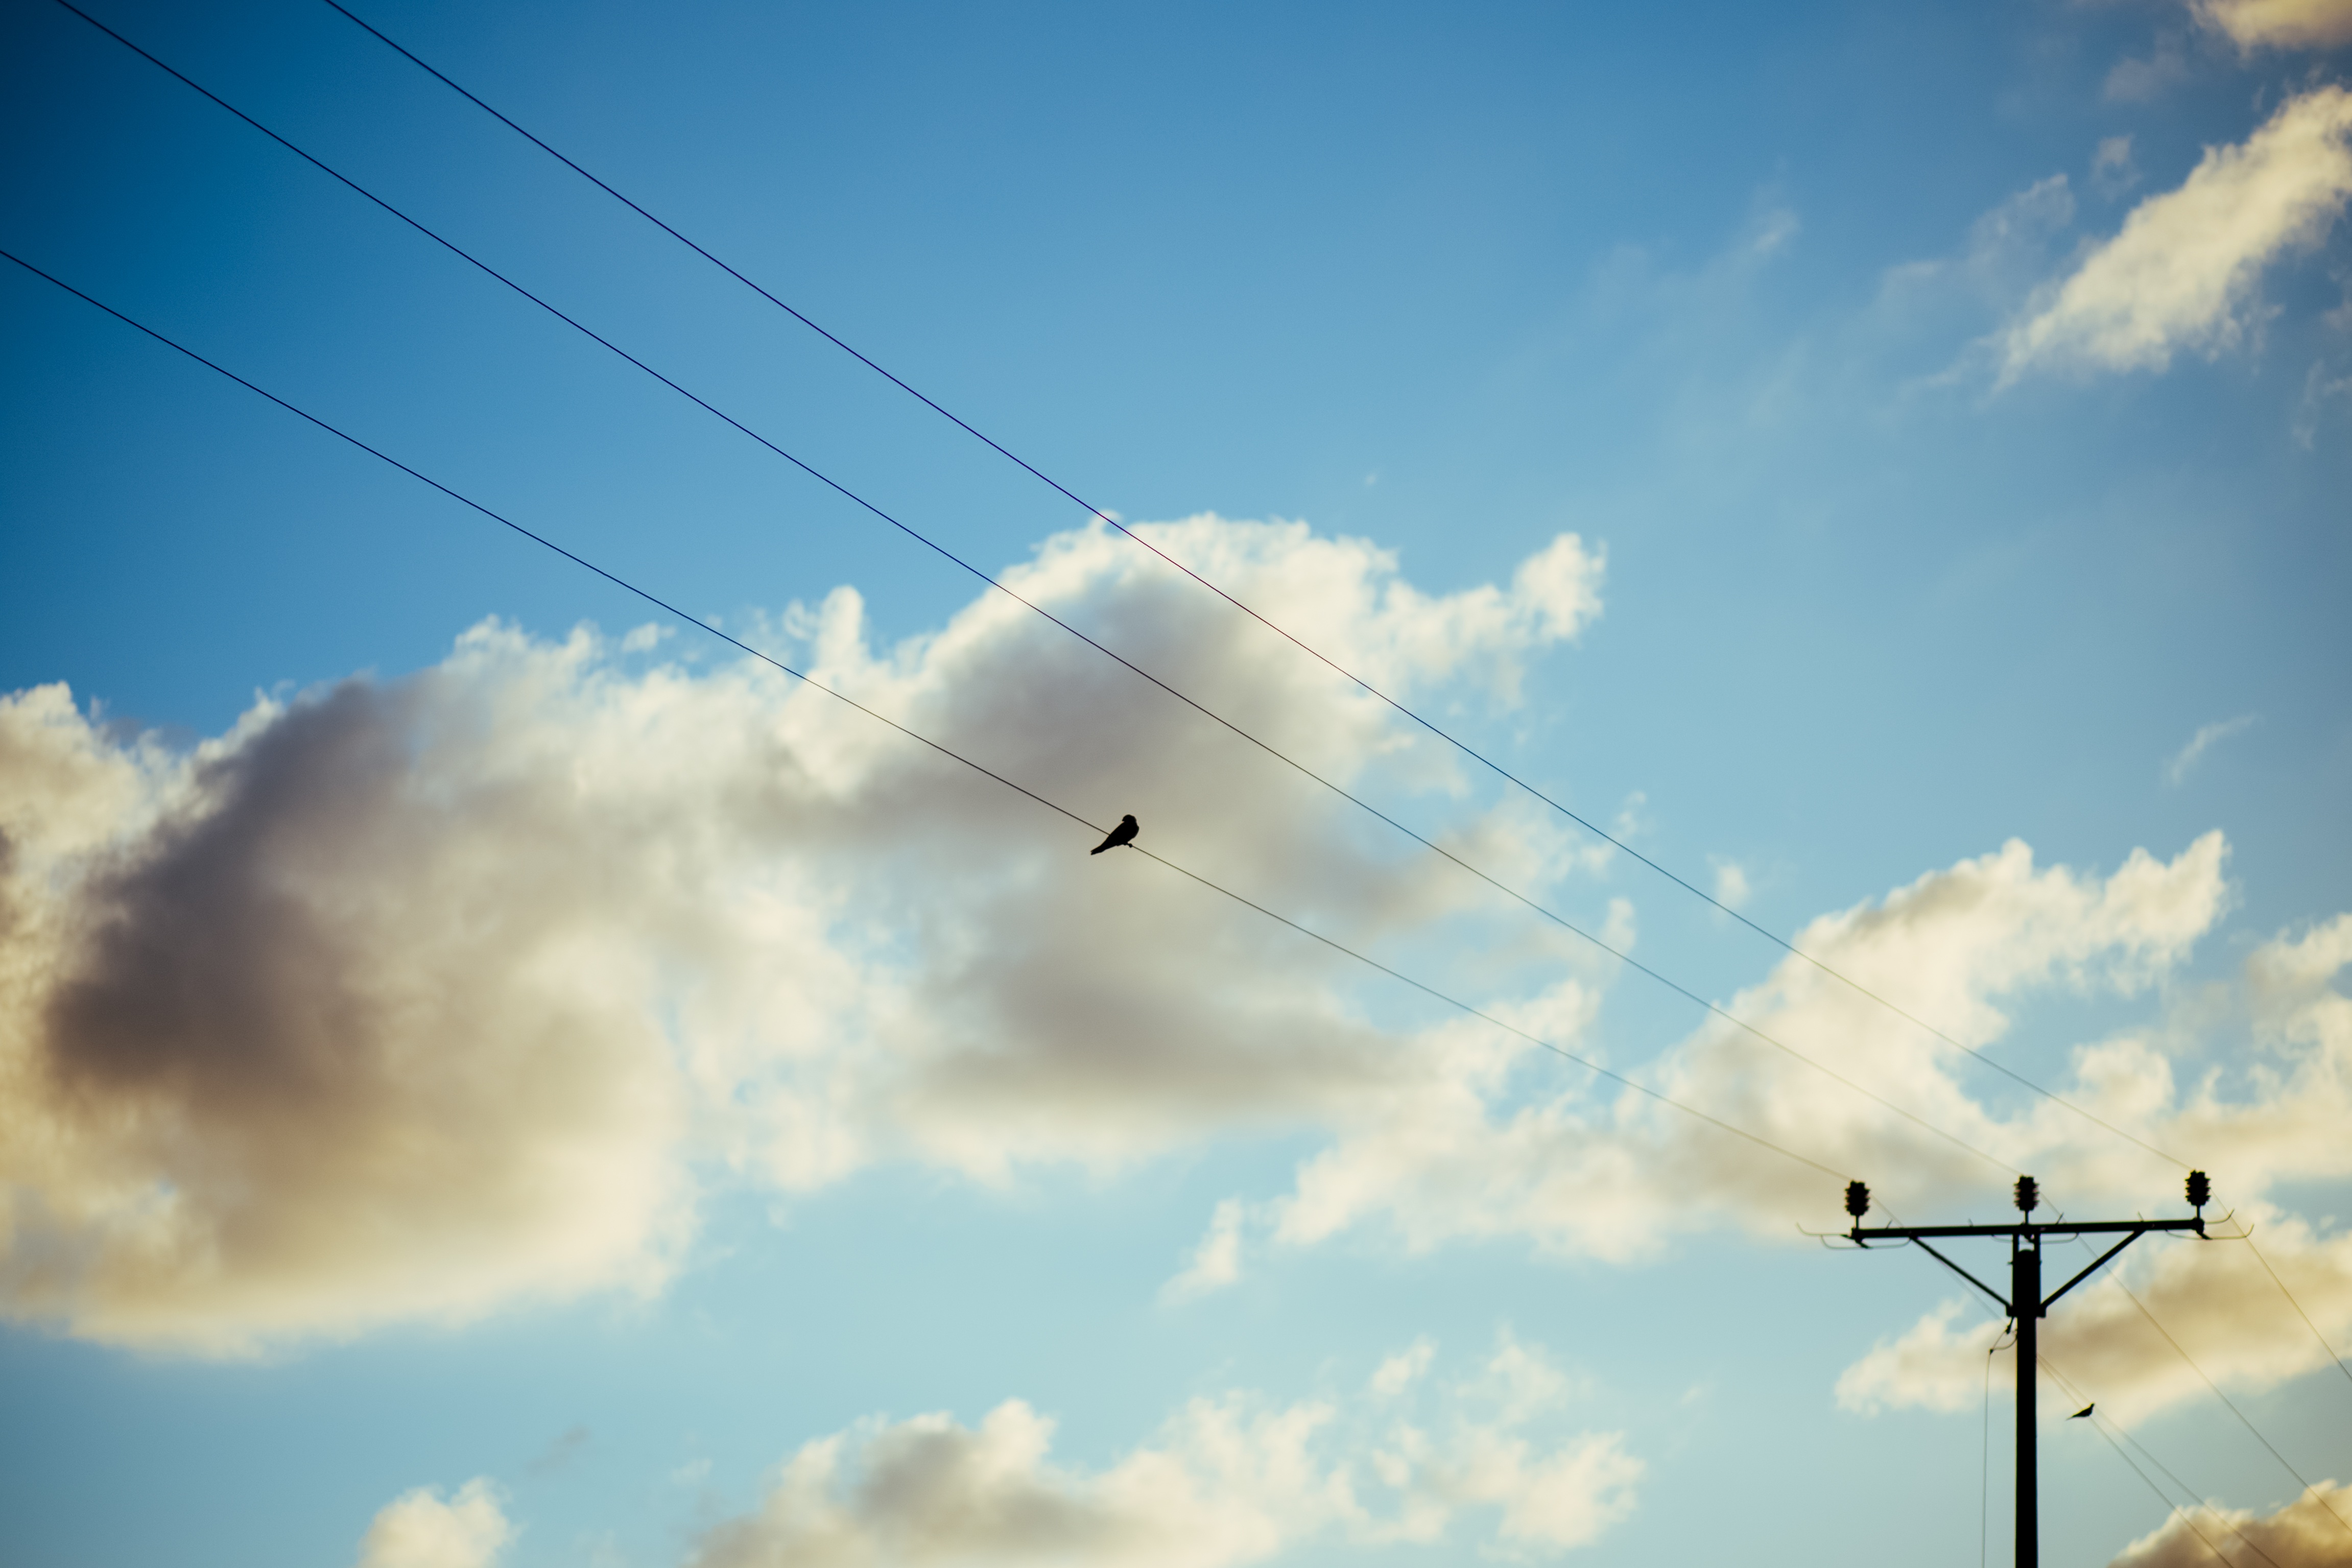
cloud, sky, sunlight, wind, atmosphere, line, cumulus, blue, meteorological phenomenon, atmosphere of earth